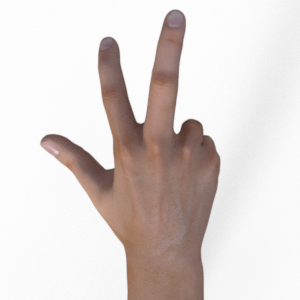
Label: scissors